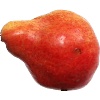
Label: red_pear